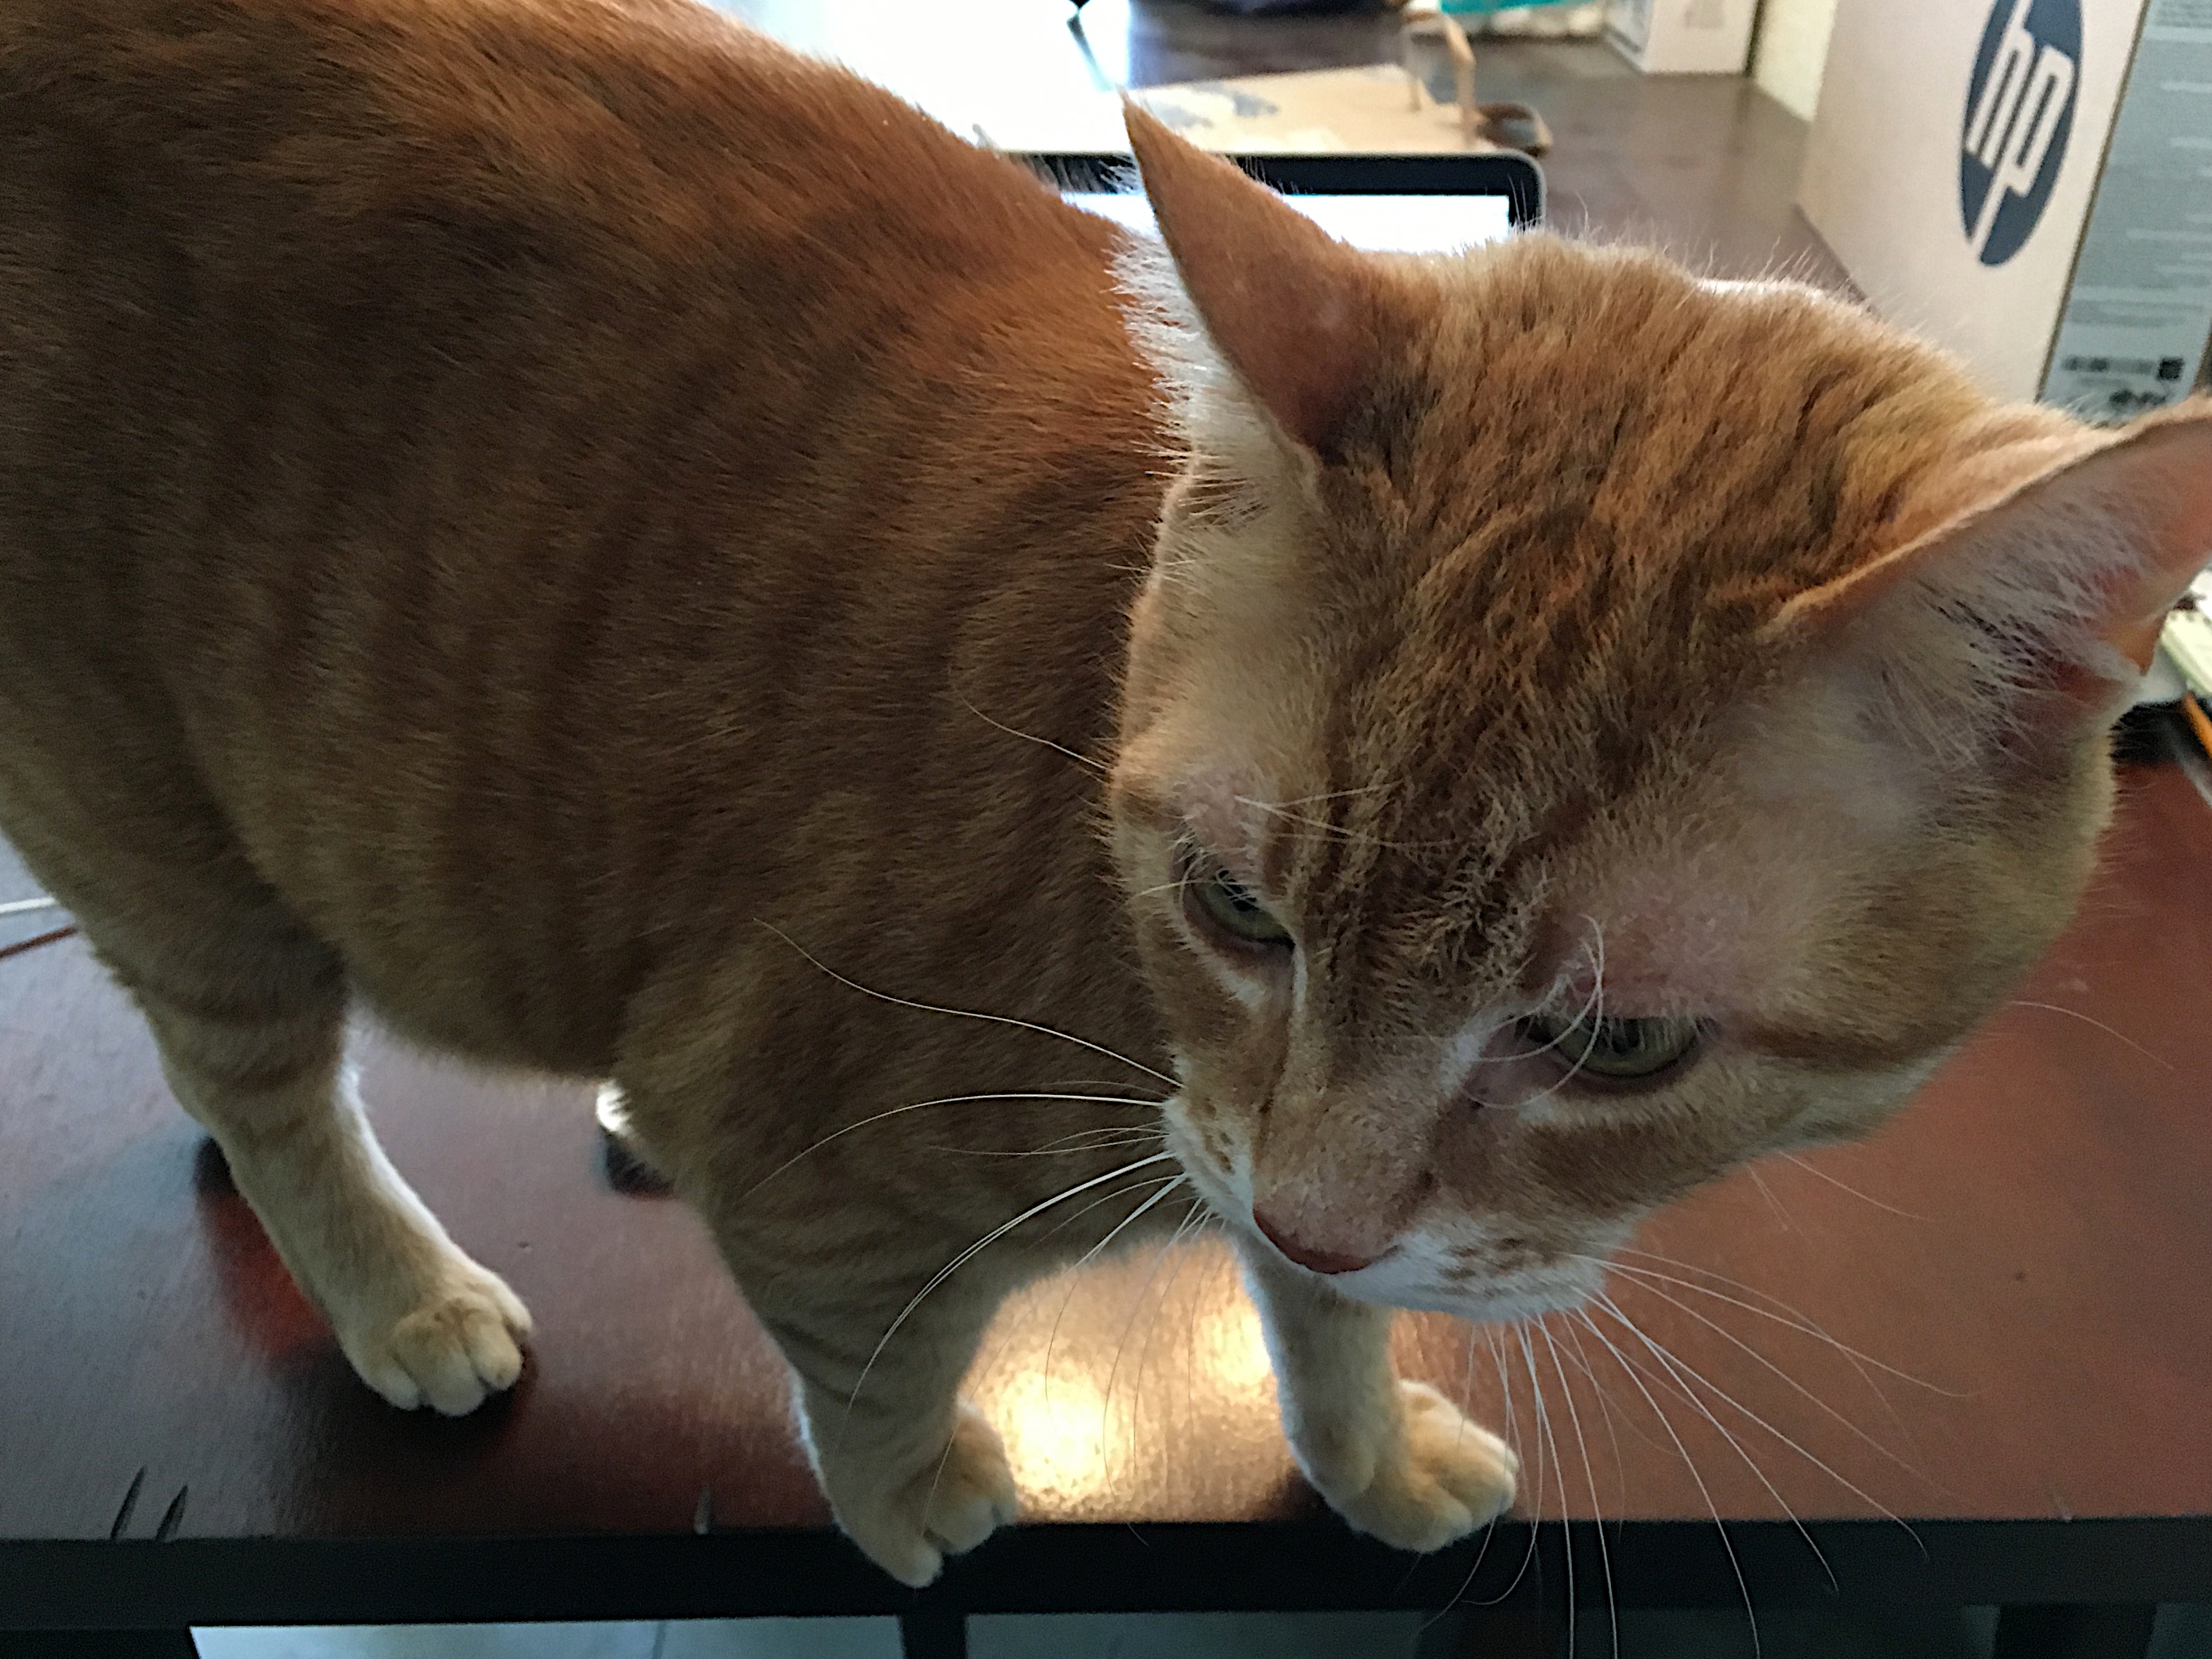
cat, mammal, fauna, whiskers, vertebrate, tabby cat, european shorthair, small to medium sized cats, cat like mammal, domestic short haired cat